Up in the Air (novel)

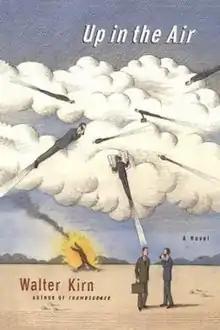
First edition cover

Up in the Air is a 2001 novel by American author Walter Kirn. It was adapted into the 2009 feature film of the same name starring George Clooney.